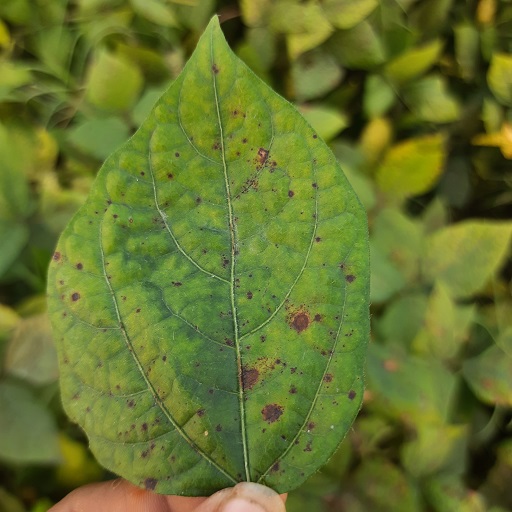
Label: Anthracnose